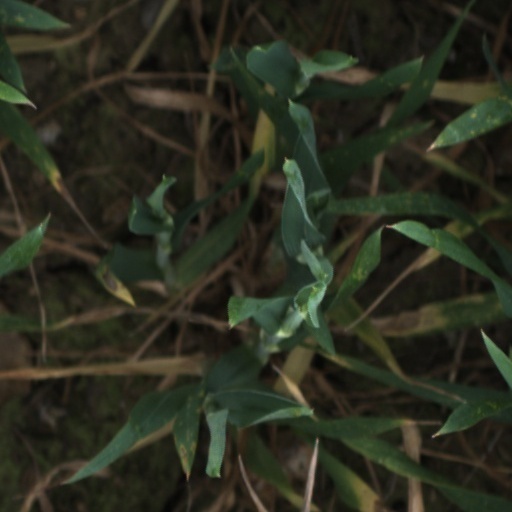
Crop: wheat